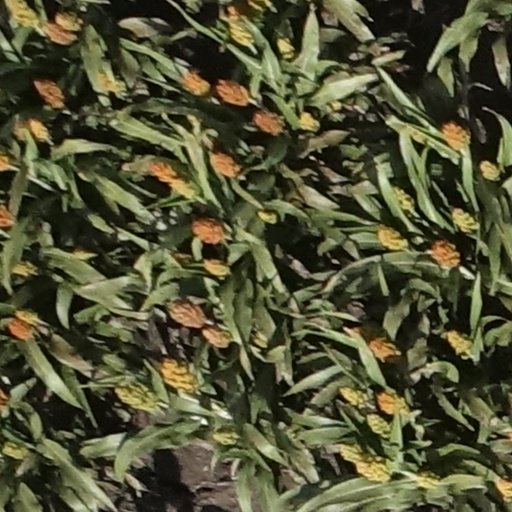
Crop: sorghum